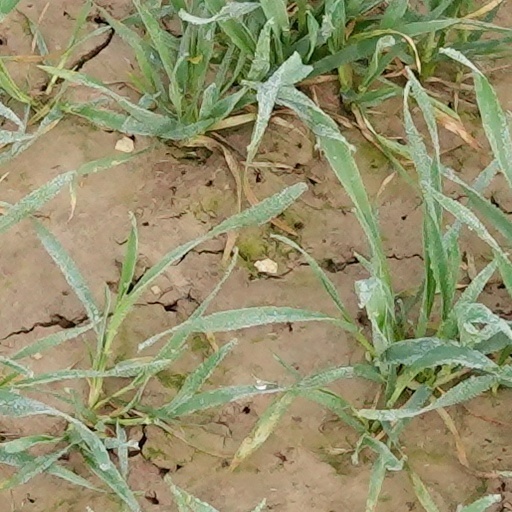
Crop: wheat